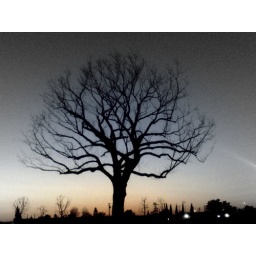
A lonely tree in a lonely field .